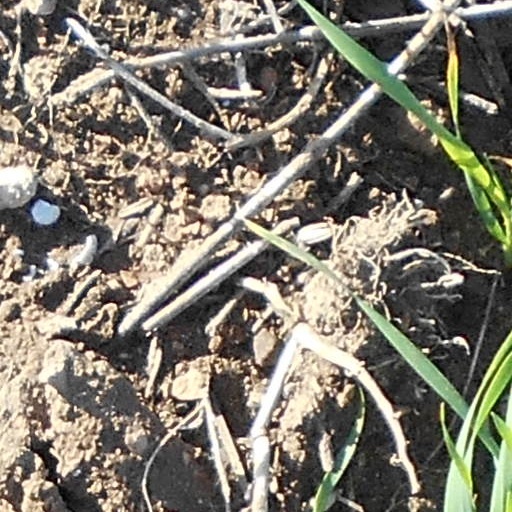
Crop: wheat